Music Man (company)

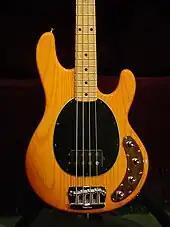
StingRay bass in Trans Gold finish, 2001 model

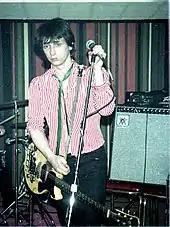
Johnny Thunders performing with a Music Man amplifier in 1979

In 1971, Forrest White and Tom Walker formed Tri-Sonix, Inc. Walker had previously been a sales representative at Fender. Walker approached Leo Fender about financial help in the founding. Because of a ten-year non-compete clause in the 1965 contract that sold the Fender companies to the CBS Corporation, Leo Fender became a silent partner.